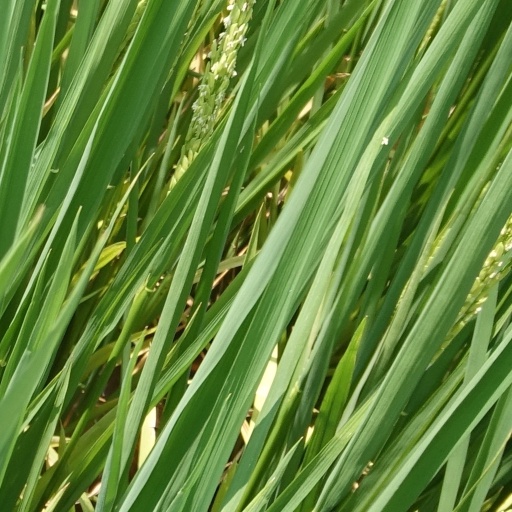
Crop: rice